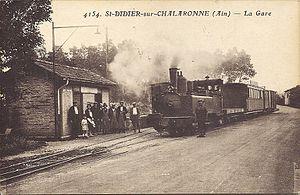
Gare de Saint-Didier-sur-Chalaronne pour la ligne de Trévoux à Saint-Trivier-de-Courtes, tramways de l'Ain.
Saint-Didier-sur-Chalaronne est une commune française du département de l'Ain située dans la région Auvergne-Rhône-Alpes.